Barmouth Bridge

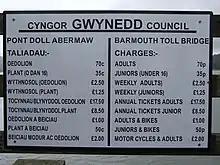
Barmouth Bridge toll prices in 2007, before the toll was removed

Wooden trestles were built on screw piles - wide with screw discs in diameter in groups of three piles per pier. Timber trellis girders, long and deep, supported the deck, with driven piles as fenders. The water around the trestles had a maximum depth of at spring tides but the river bed was raised by tipping stones to protect the piles.